Huddersfield Giants

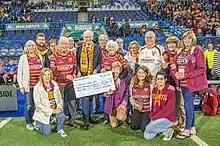
Some of the HGSA members presenting a cheque to Giants owner Ken Davy

In 2019 the group were nominated for an award in the prestigious Huddersfield Community Awards evening for their work in junior and community development.